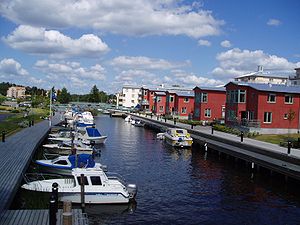
Åkersberga
Åkersberga er et byområde i Uppland og er hovedbyen i Österåkers kommune, Stockholms län i Sverige. I 2005 var indbyggertallet 26.727.